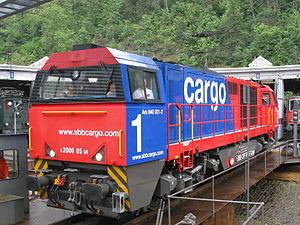
Matériel moteur des CFF : locomotives, locotracteurs et automotrices en service aux Chemins de fer fédéraux suisses.